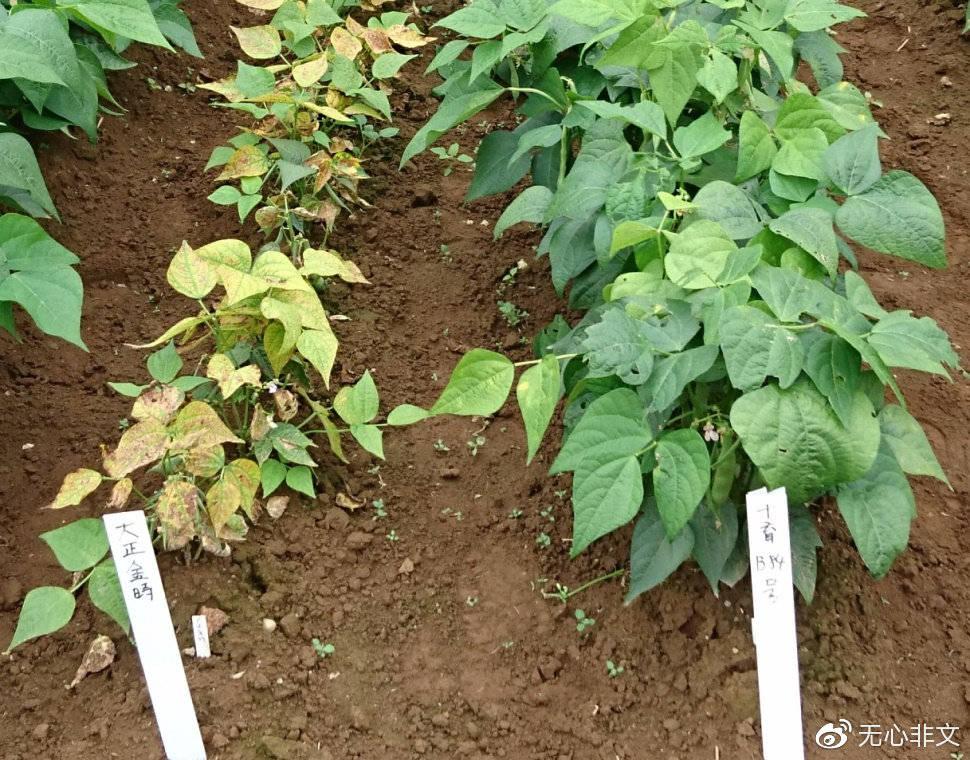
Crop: unknown
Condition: bean